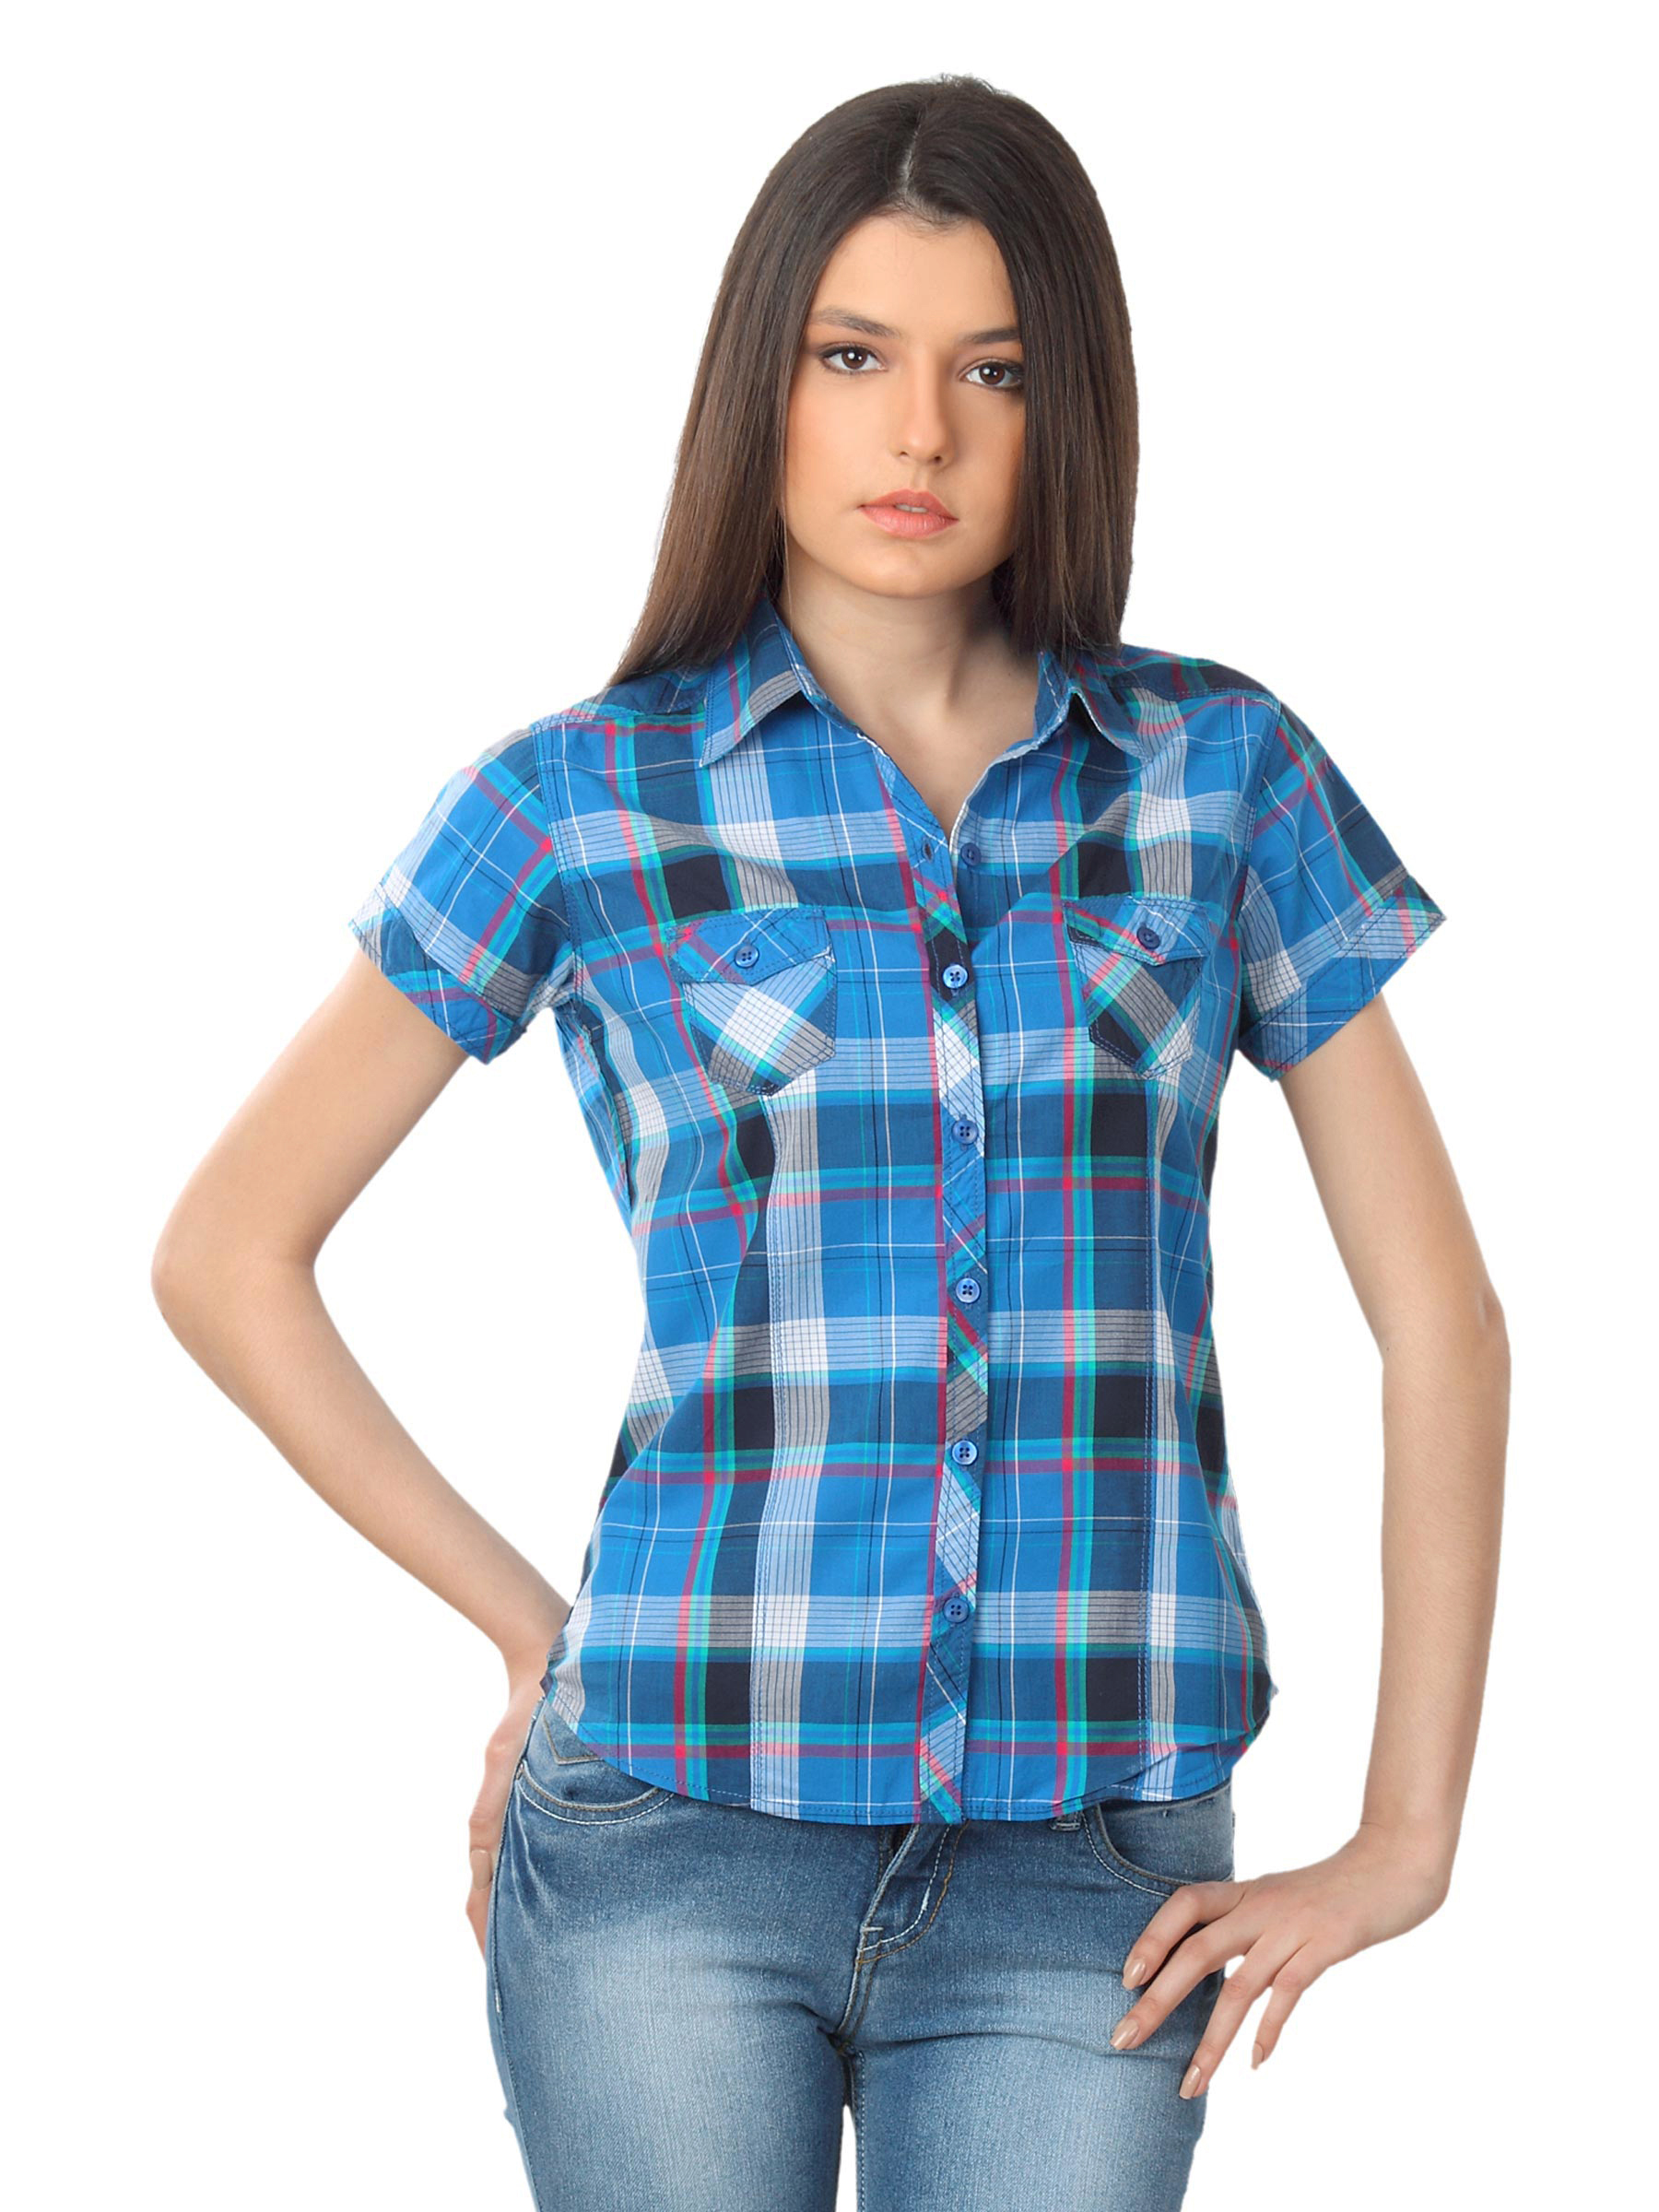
Lee Women Blue Check Shirt
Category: Apparel / Topwear / Shirts
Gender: Women
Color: Blue
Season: Summer 2012
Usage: Casual